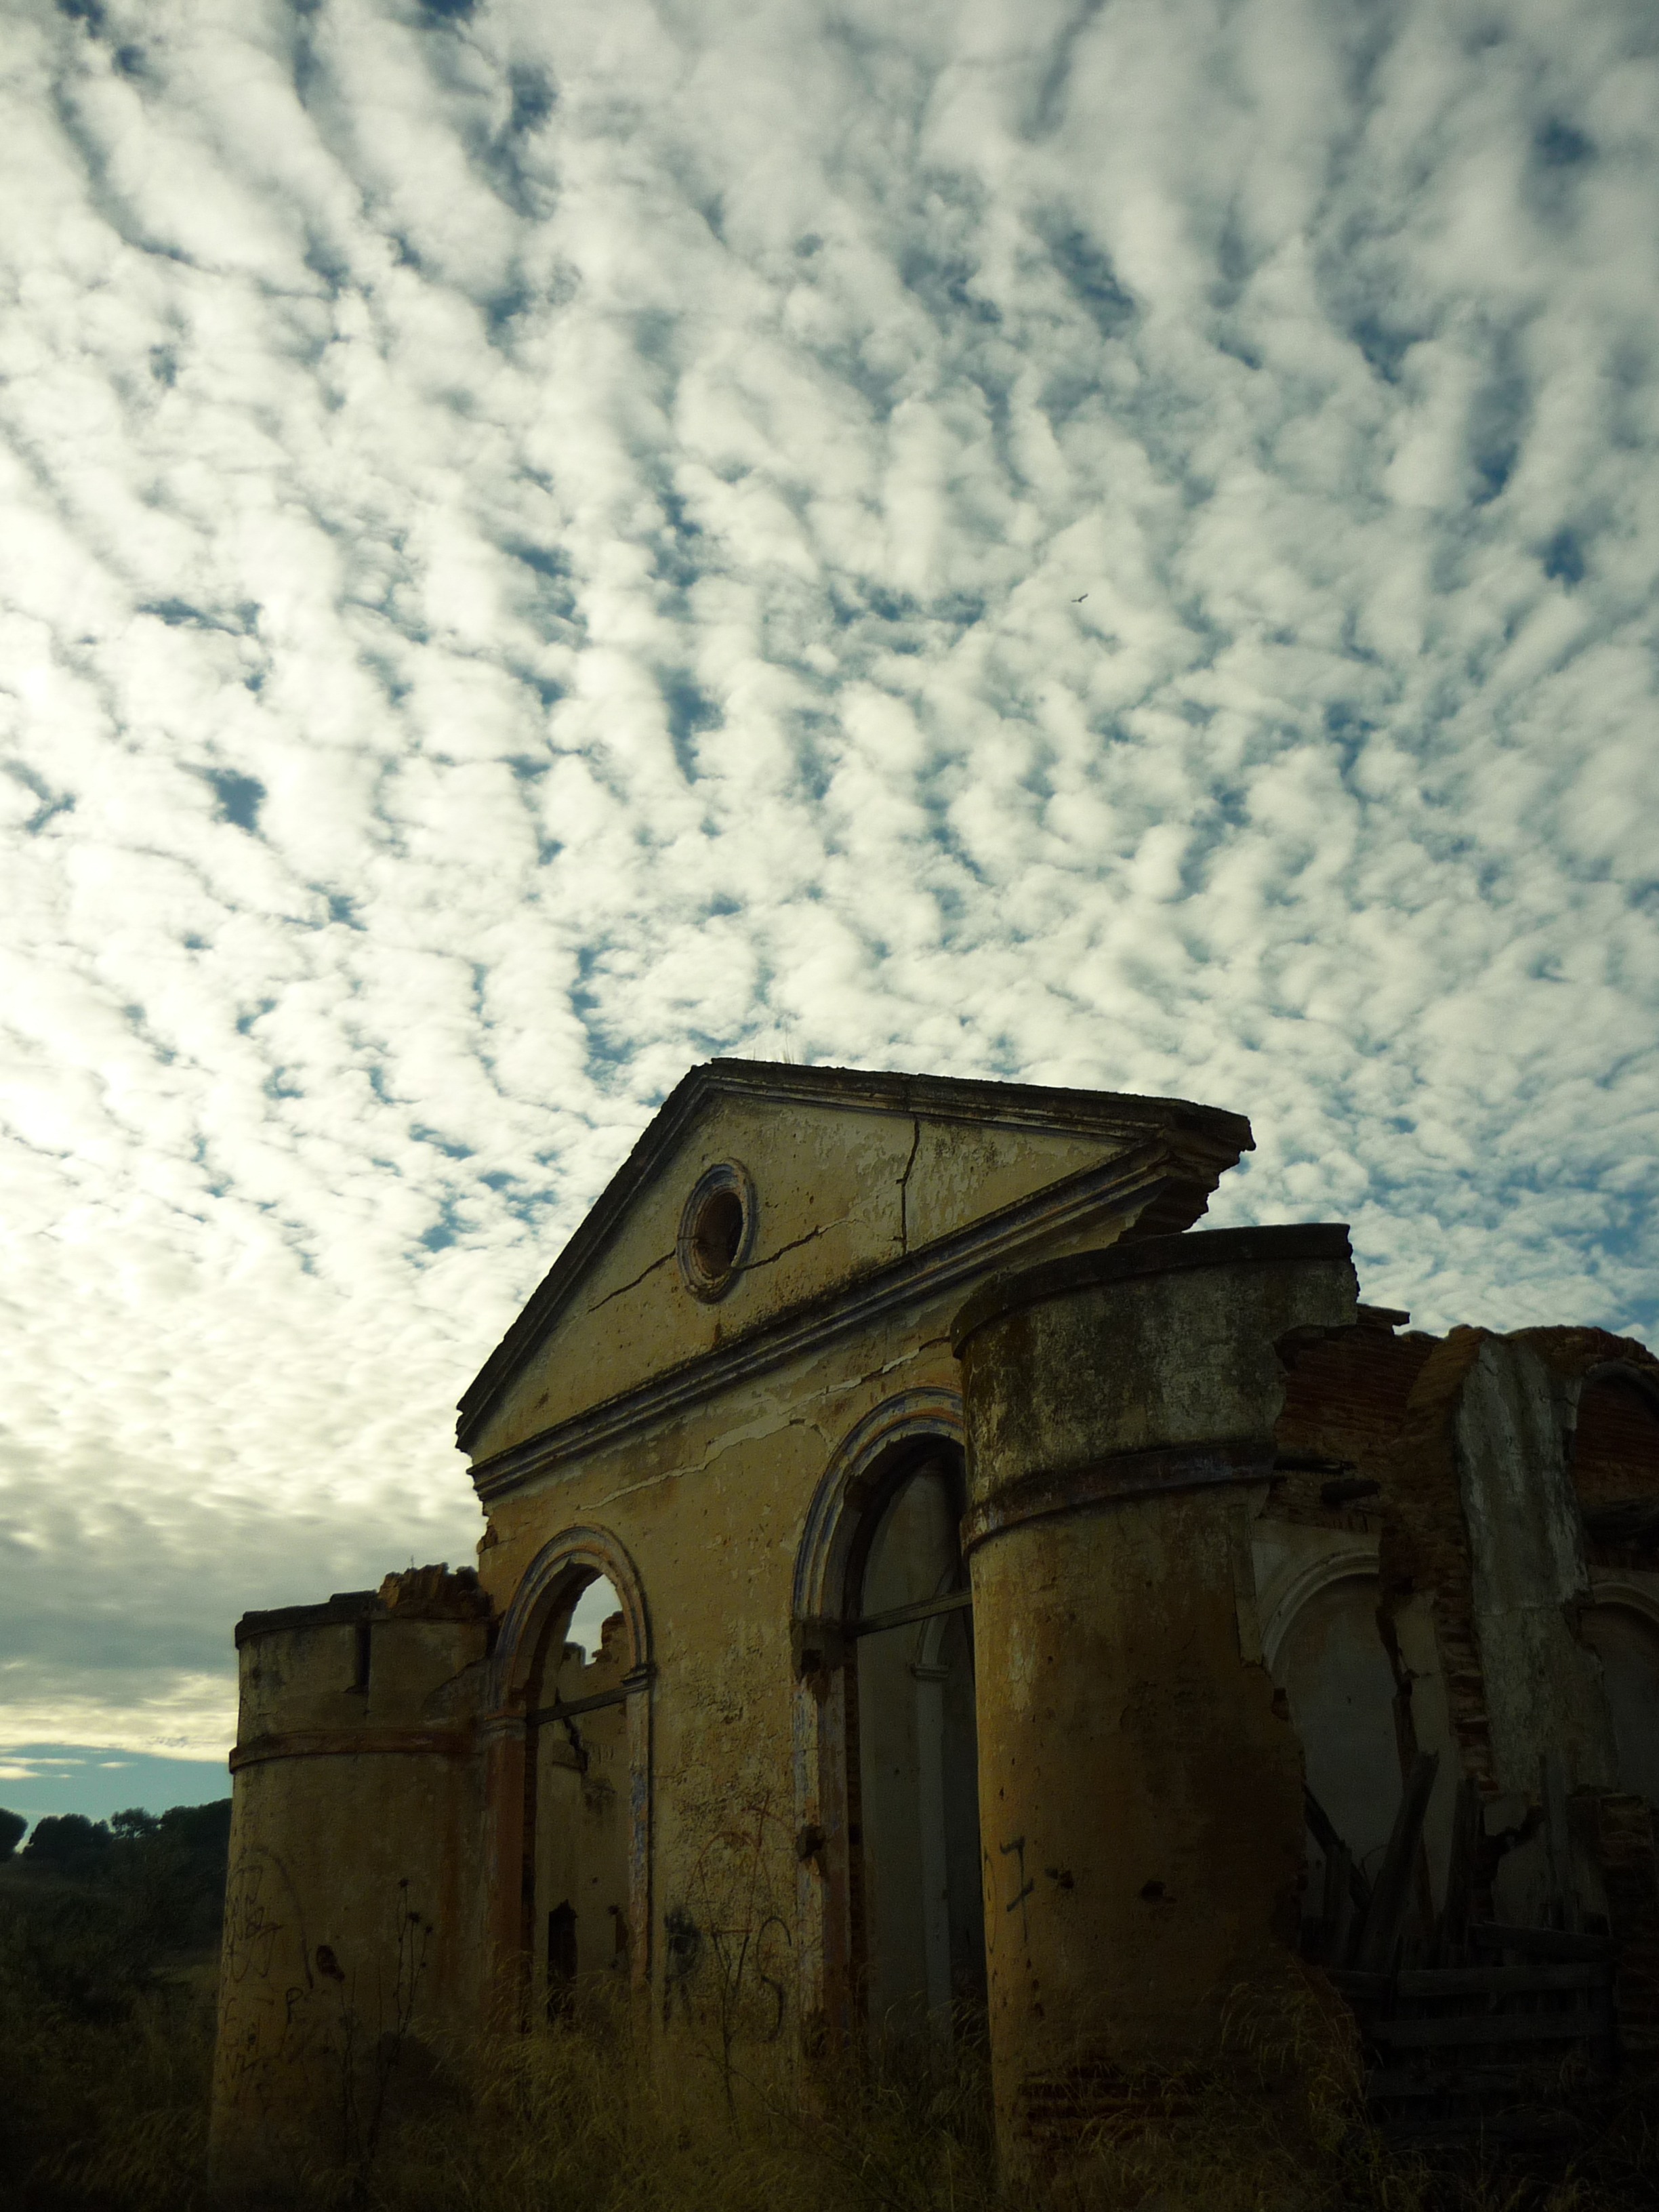
landscape, tree, cloud, sky, house, sunlight, cloudy, building, old, wall, arch, landmark, facade, abandoned, church, ruins, farmhouse, history, estate, cracks, archaeological site, uninhabited, meteorological phenomenon, historic site, ancient history, stock photography, spent